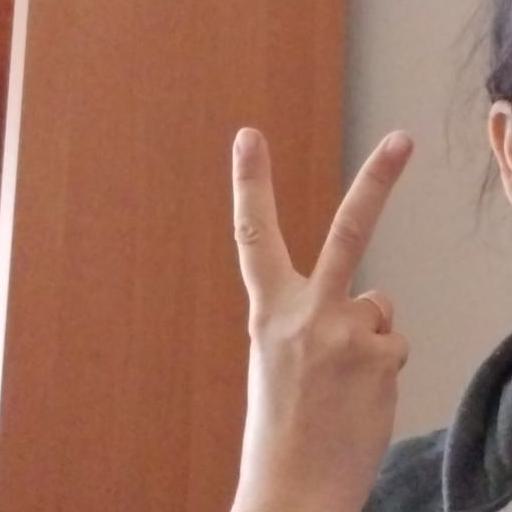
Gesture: peace_inverted